Alzheimer's disease and COVID-19

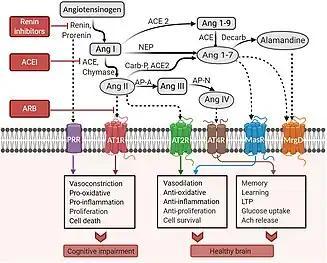

Some studies have found a link between increased ACE2 in the brain and AD, however this remains controversial. ACE2 has been shown to potentially play a protective role in AD, as ACE2 decreases activity of the Ang II/AT1R axis. Additionally, ACE2 has been shown to have benefits in AD besides the classical RAS. Administration of ACE2 activating drugs can reduce amyloid plaques and prevent cognitive symptoms in mouse models of AD. One of the targets of ACE2 is brain derived neurotrophic factor (BDNF), a protein that supports proper neuron function and is decreased in AD. Additionally, ACE2 has been shown to convert toxic Aβ43 into protective Aβ40, decreasing amyloid burden.